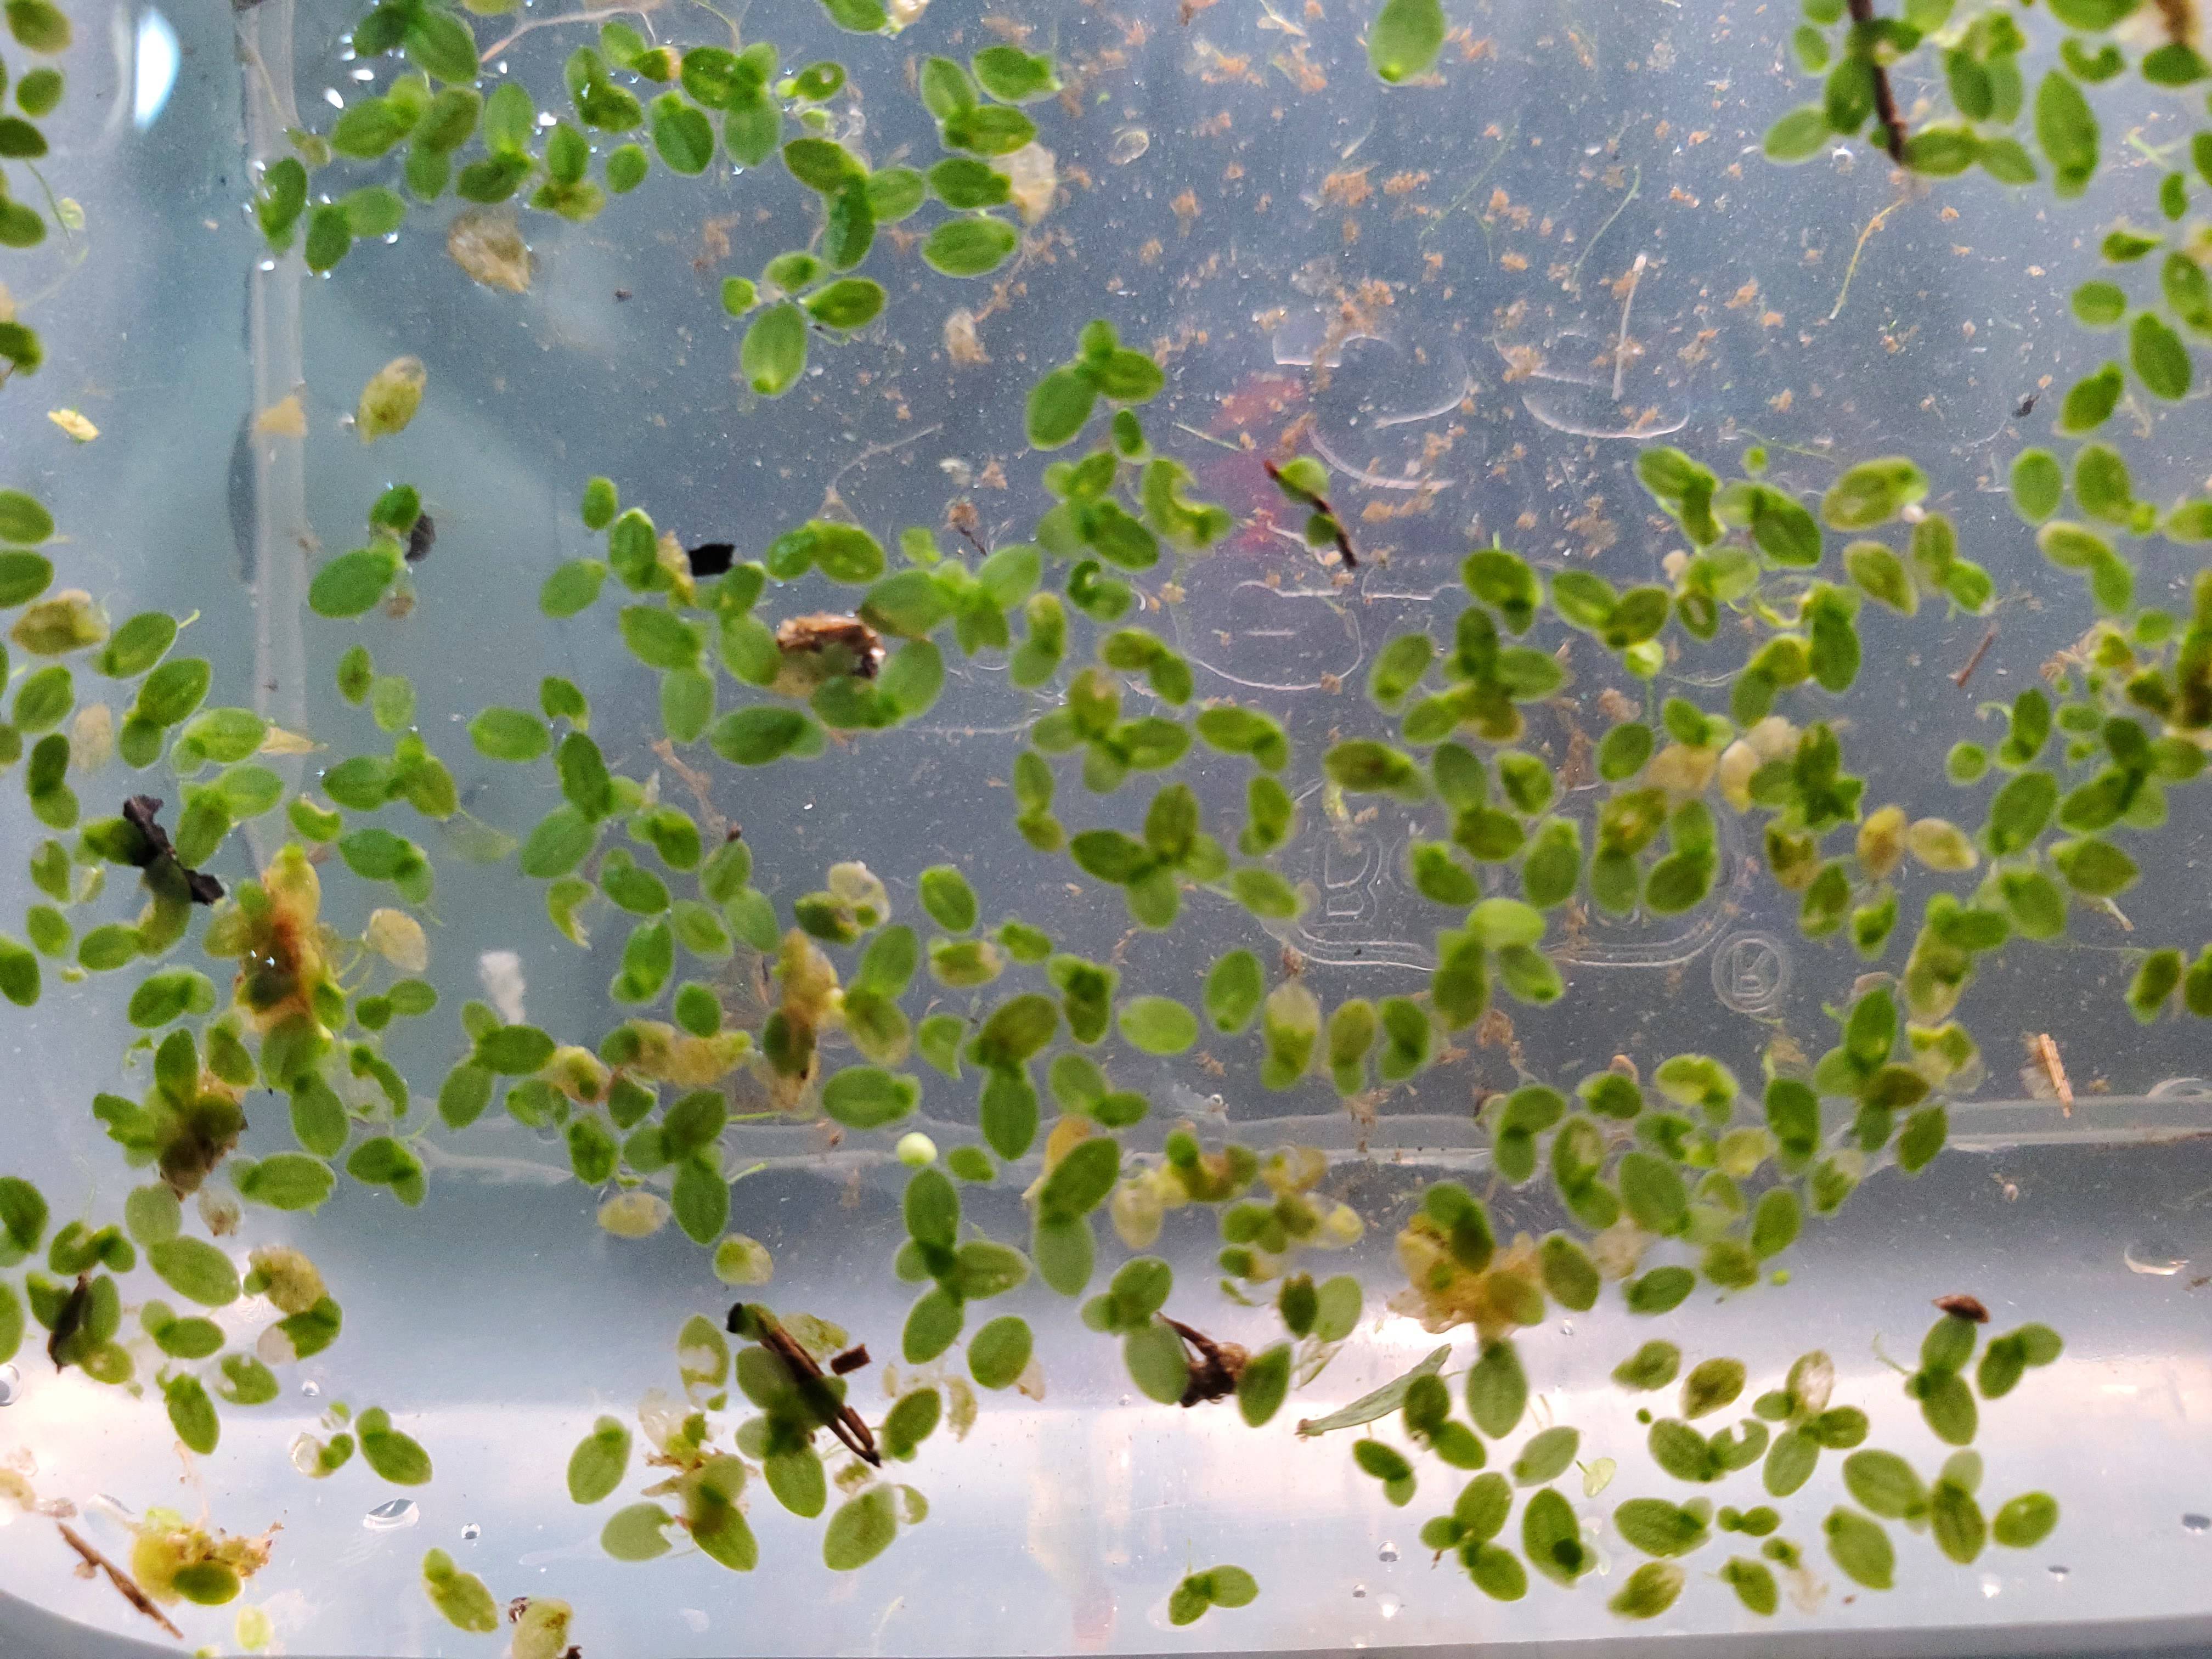
Species: Common Duckweeds (Lemna minor)